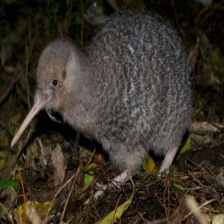
Species: KIWI
Scientific name: APTERYX